KWHW (AM)

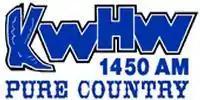
Former branding

On September 9, 1969, the station was acquired by KWHW Radio, Inc., with Hugh Garnett serving as president and general manager. By 1974, George Wilburn had taken on the general manager role and KWHW broadcast a middle of the road music format with 30 hours of country music and one hour of Gospel music each week as "special" programming. On April 1, 1974, sister station KWHW-FM signed on at 93.5 FM. In 1979, Eddie Wilcoxen became the station's music director.